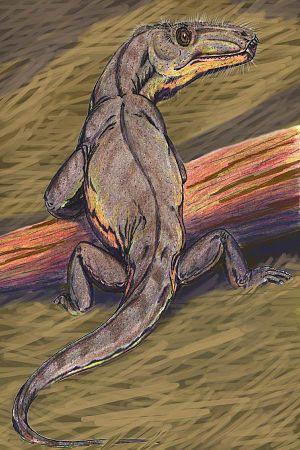
Syodon est un genre éteint de reptiles carnivores de l'ordre des thérapsides et du sous-ordre des dinocéphales. Il appartient à la famille des Anteosauridae et à la sous-famille des Syodontinae. Il a vécu durant le Permien moyen, au Guadalupien, soit il y a environ entre 272,3 à 259,8 millions d'années.